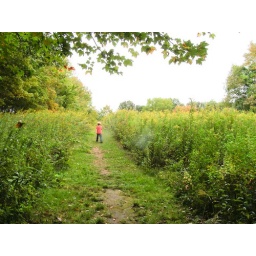
Justice in a field of flowers 1